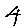
Label: 4